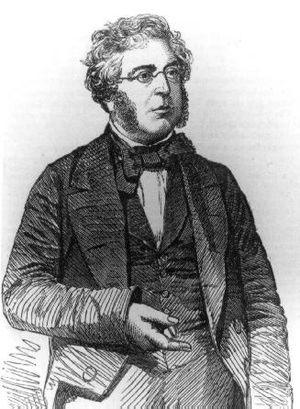
Le rôle du président est de représenter l'institution et de promouvoir la profession d'ingénieur civil auprès du public.
George Parker Bidder III est un zoologiste et biologiste marin britannique, né le 21 mai 1863 à Londres et mort le 31 décembre 1953.